Lady Black Rose

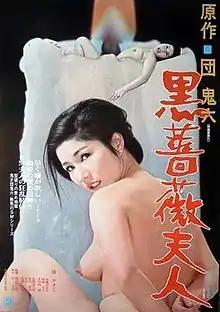
Theatrical poster for "Lady Black Rose" (1978)

, also known as Madame Black Rose, is a 1978 Japanese film in Nikkatsu's "Roman Porno" series, directed by Shōgorō Nishimura and starring Naomi Tani.